Manufacturing in Hong Kong

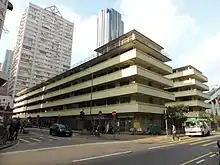
Chai Wan Factory Estate was constructed in 1959

In the 1980s, the labour-intensive industries of Hong Kong, which depended on the city's low costs to remain competitive, faced the problem of increasing land rents and labour costs. Moreover, the increase of population did not suffice as the demand for products grew. Compared to the other three Asian Tigers, Hong Kong's capital-intensive and technology-intensive industries were undeveloped and some less developed countries, such as Thailand, Malaysia and Indonesia, exceeded Hong Kong in the labour-intensive field. Another problem was the increasing protectionism of Western countries, causing some privileges to be removed and extra restrictions placed on Hong Kong products.